Marina Bay Sands

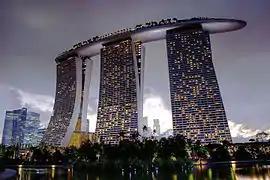
View of the three main towers, inspired by decks of cards

Marina Bay Sands is one of two winning proposals for Singapore's first integrated resorts, the other being the Resorts World Sentosa, which incorporates a family-friendly Universal Studios Theme Park (Universal Studios Singapore). The two large-scale resorts were conceived to meet Singapore's economic and tourism objectives for the next decade and will have 30-year casino licenses, exclusive for the first ten years.